Vashti Clarke

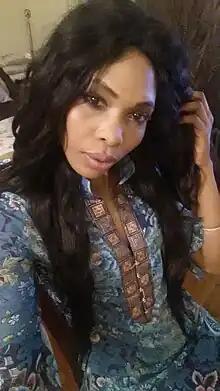
Clarke behind the scenes on set for a photoshoot in 2015

Vashti Cordella Clarke is a Jamaican model, actress, and entrepreneur who resides in New York City. Recruited at the age of 17 she established her career in her home country of Jamaica while appearing in advertisements, features in The x-News, The Star Poster Girl and walking in tons of Fashion Event all over the Island.